Roberta Alaimo

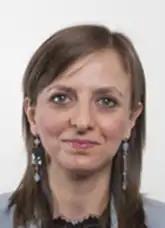

Roberta Alaimo (born 1979) is an Italian politician. She was elected to be a deputy to the Parliament of Italy in the 2018 Italian general election for the Legislature XVIII of Italy.